Four Corners Regional Airport

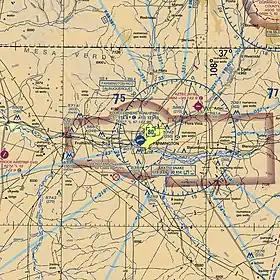
Four Corners Regional Airport VFR map (2022)

Four Corners Regional Airport is in San Juan County, New Mexico, United States, in the city of Farmington, which owns it. It is a Class D towered general aviation airport offering daily nonstop United jet service to Denver International Airport (DEN) beginning May 2025. In addition, they offer chartered flight services, flight instruction, and a full-service fixed-base operator (FBO). It is included in the Federal Aviation Administration (FAA) National Plan of Integrated Airport Systems for 2019–2023, in which it is categorized as a regional general aviation facility.